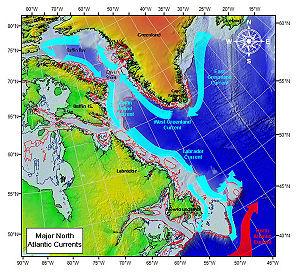
Sermilik — ou, en danois : Egede og Rothes Fjord — est un fjord situé dans le Sud-Est du Groenland. Il fait partie de la municipalité de Sermersooq. Recouvrant une surface totale de 1 103 km², Sermilik est le plus vaste fjord du Sud-Est du Groenland.
Le détroit de Danemark est un détroit situé entre le Groenland et l'Islande.
Le courant du Groenland oriental est un courant marin froid circulant le long des côtes orientales du Groenland en direction du sud. Il naît dans l'océan Arctique et est un des principaux courants marins participant à la circulation générale des océans car il est le lieu d'un important downwelling. Il passe à travers le détroit de Danemark.